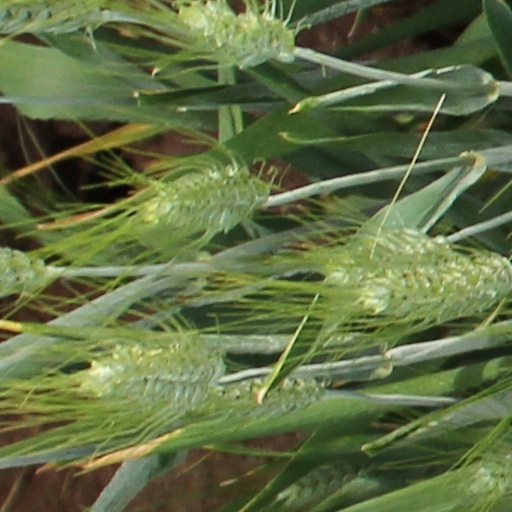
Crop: wheat